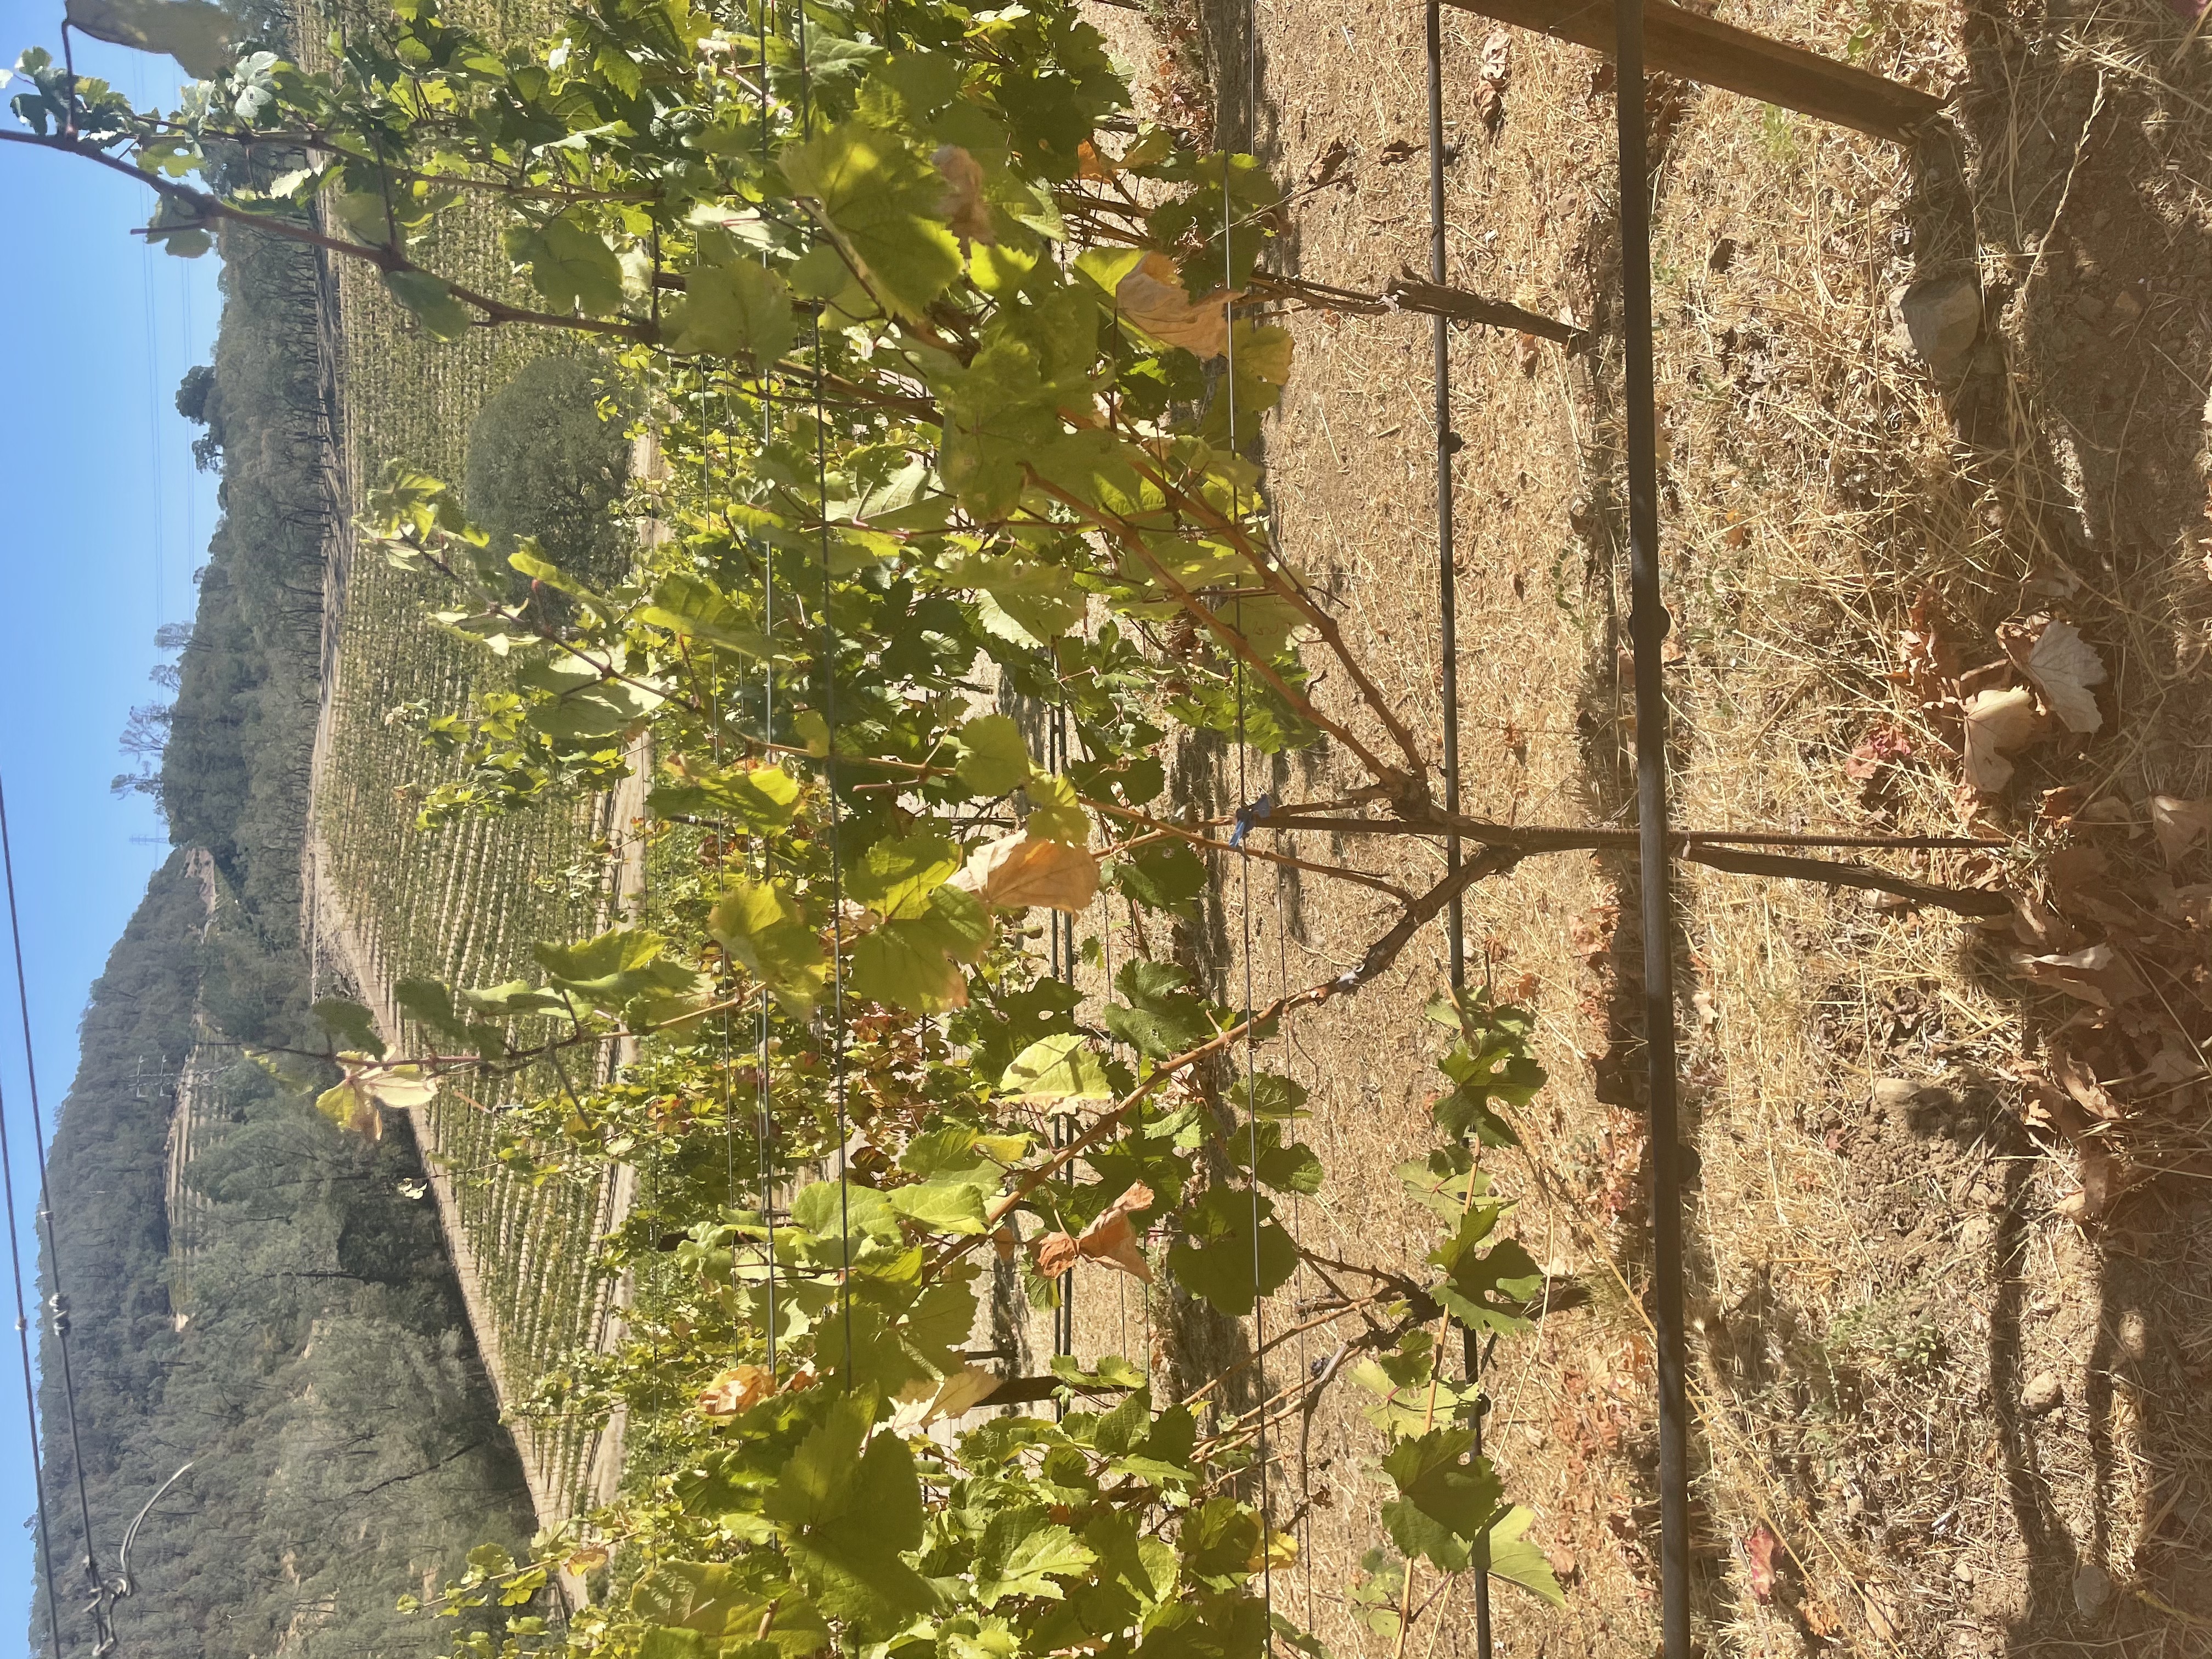
Label: No Virus